Black Lake (Nova Scotia)

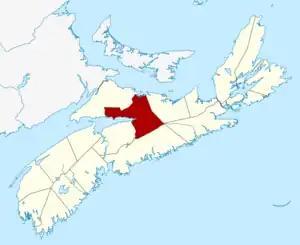
Location of Colchester County in Nova Scotia.

There is a Black Lake in Colchester County, Nova Scotia south of the collector road 256 and north of the Highway 104 near Clear Lake. It is located at: